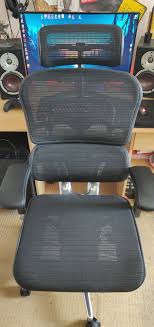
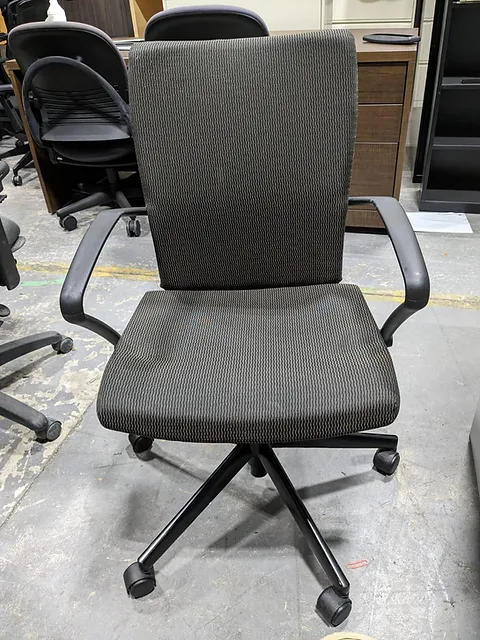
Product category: items_chair
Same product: no